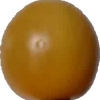
Label: tomato_cherry_yellow